3 Bad Men

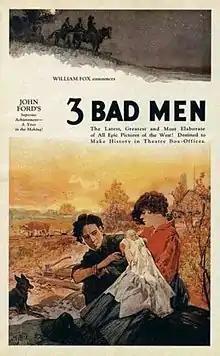
Theatrical release poster

3 Bad Men is a 1926 American silent Western film directed by John Ford. Bob Mastrangelo has called it "One of John Ford's greatest silent epics." The film possibly inspired the title for Akira Kurosawa's 1958 film "Three Bad Men in a Hidden Fortress", simply known as "The Hidden Fortress" in the rest of the world.